Insaaf Kaun Karega

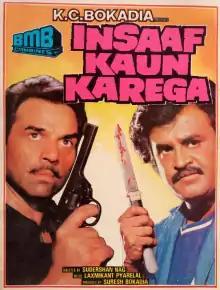
Poster

Insaaf Kaun Karega is a 1984 Indian action film directed by Sudarsan Nag and written by K. C. Bokadia. It stars Dharmendra, Rajinikanth, Jaya Prada, Madhavi. It was a hit at the box office.